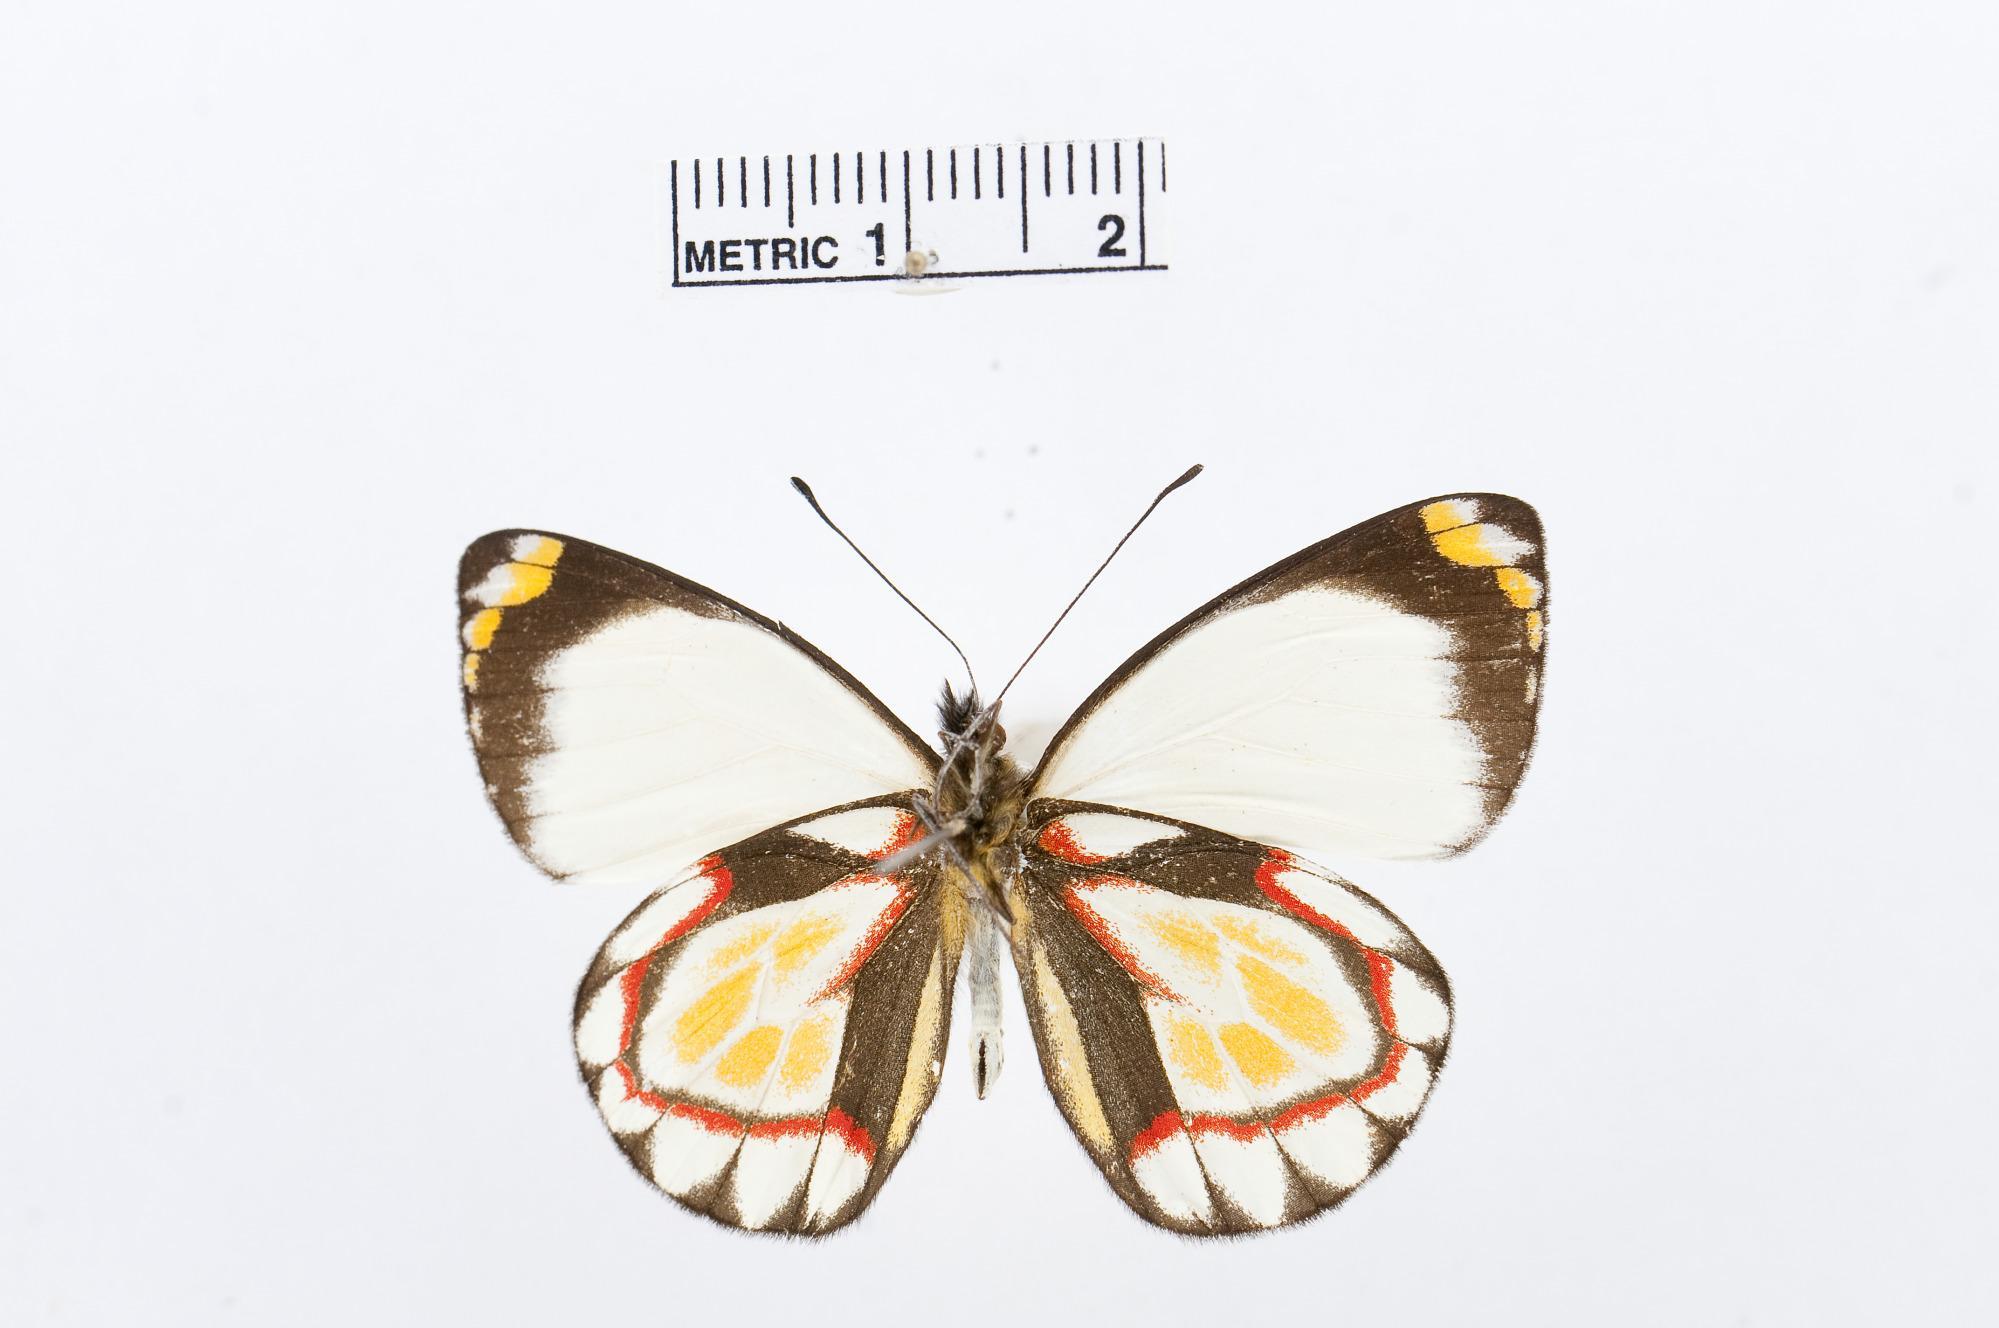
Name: Delias flavistriga
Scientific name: Delias flavistriga
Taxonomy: Animalia, Arthropoda, Hexapoda, Insecta, Lepidoptera, Pieridae, Pierinae